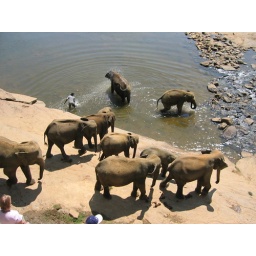
Elephants off for a bath in the river at Kandy